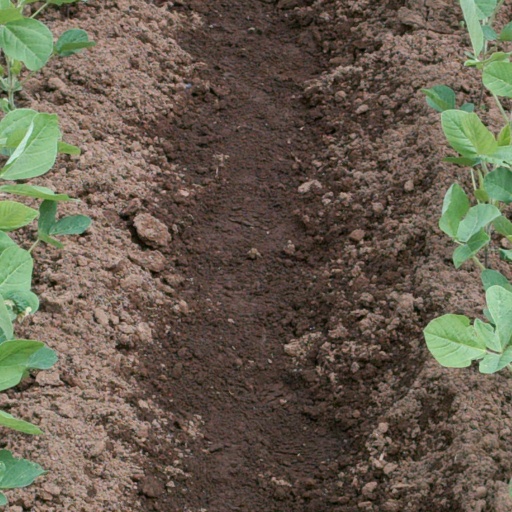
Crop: soybean